Lucien Lévy

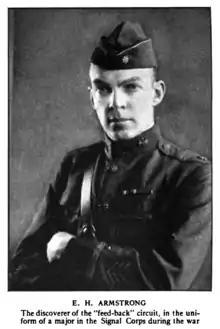
Edwin H Armstrong in World War I signal corps uniform

The original concept of Amplitude Modulation (AM) radio was developed by the Canadian-born Reginald Aubrey Fessenden, who invented the word "heterodyne" from the Greek words "heteros" (other) and "dynamis" (force).